Villevieux

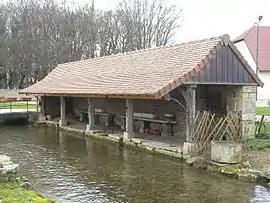
Wash house

Villevieux is a commune in the Jura department in the Bourgogne-Franche-Comté region in eastern France.